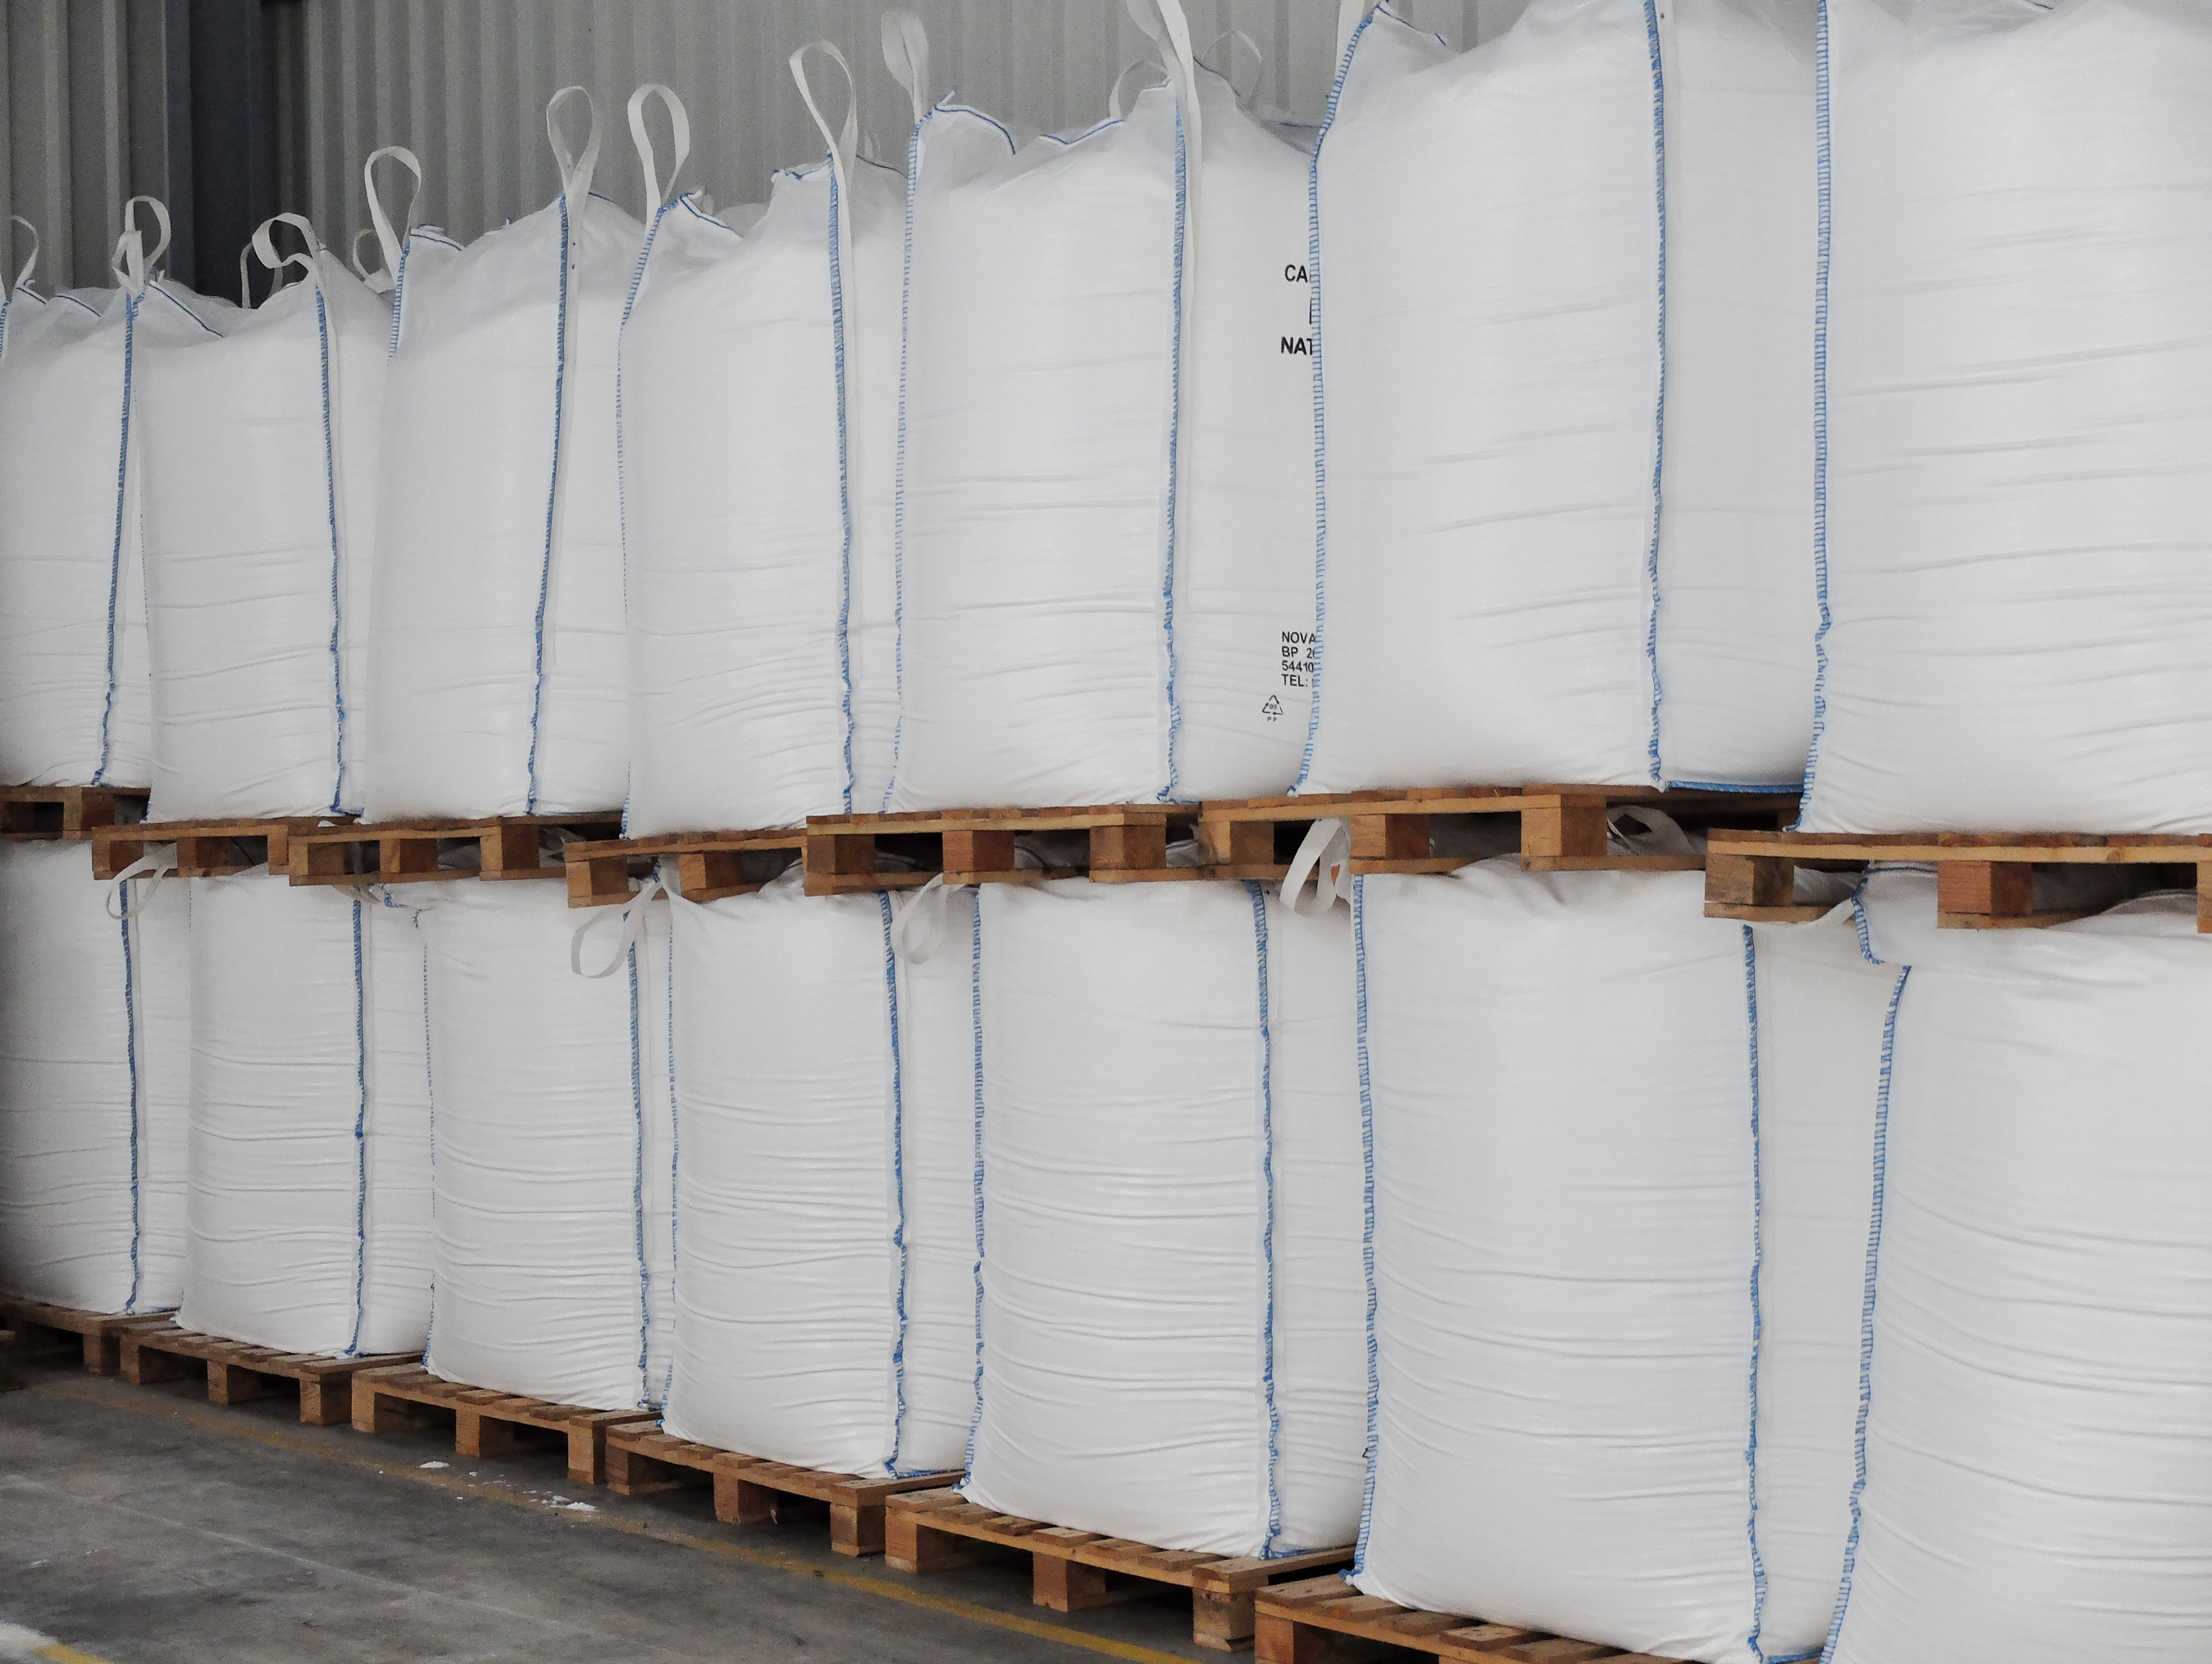
wing, curtain, furniture, material, storage, interior design, textile, depot, chemistry, commodity, man made object, big bag, storage tank